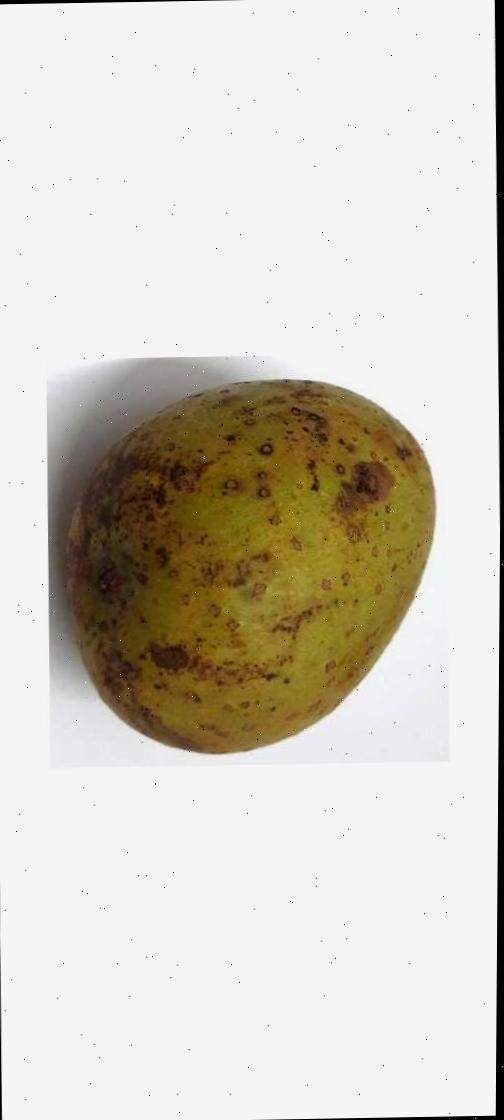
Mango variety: Gourmoti